Lockheed DC-130

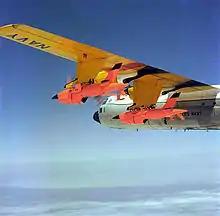
DC-130A drone control aircraft carrying two BQM-34S Firebee target drones under its wing.

The Q-2C/BQM-34A Firebee target drone was modified for the reconnaissance mission and designated AQM-34 or Ryan Model 147. Its size was increased to enhance range and payload. For the low altitude mission, wingspan was increased to and later to , but was most successful with the original wingspan. Wing spans of were used for the high altitude aircraft. The original 1,700 pounds-force (7.6 kN) of engine thrust was increased to and later to for the high altitude, long range drones. Some models were equipped with wing-mounted fuel tanks to extend their range.